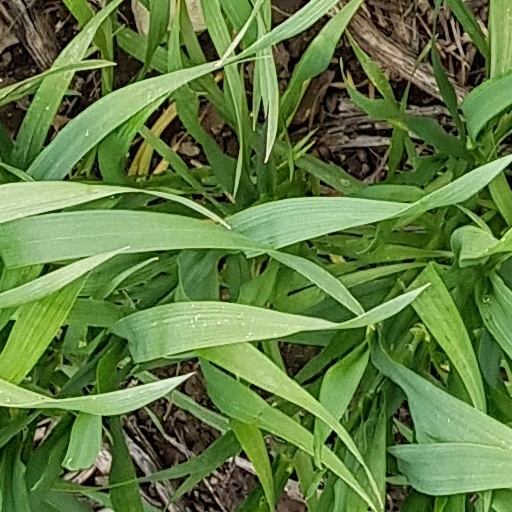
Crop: wheat